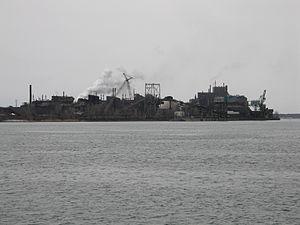
Usine de Rio Tinto QIT à Sorel-Tracy
Sorel-Tracy est une ville du Canada, située dans la province du Québec. Avec près de 34 967 habitants et son territoire de 56 km², elle est la capitale économique, industrielle et culturelle de la municipalité régionale de comté de Pierre-De Saurel en Montérégie.